Physiognomy

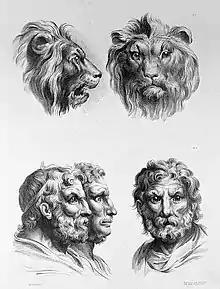
Lithographic drawing illustrative of the relation between the human physiognomy and that of the brute creation, by Charles Le Brun (1619–1690)

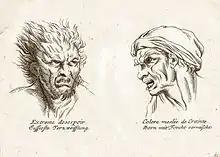
Illustration in a 19th-century book about physiognomy

Physiognomy or face reading is the practice of assessing a person's character or personality from their outer appearance—especially the face. The term can also refer to the general appearance of a person, object, or terrain without reference to its implied characteristics—as in the physiognomy of an individual plant (see plant life-form) or of a plant community (see vegetation).